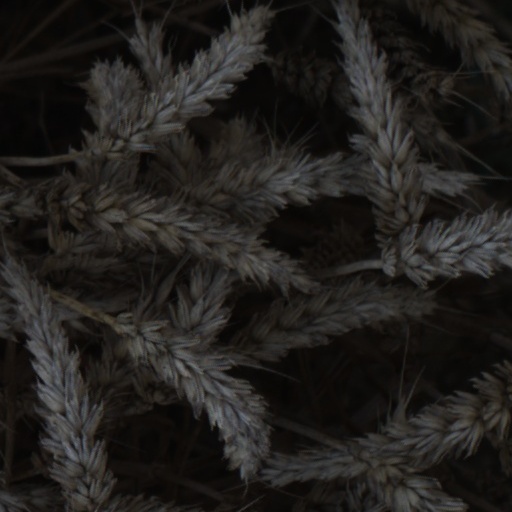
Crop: wheat